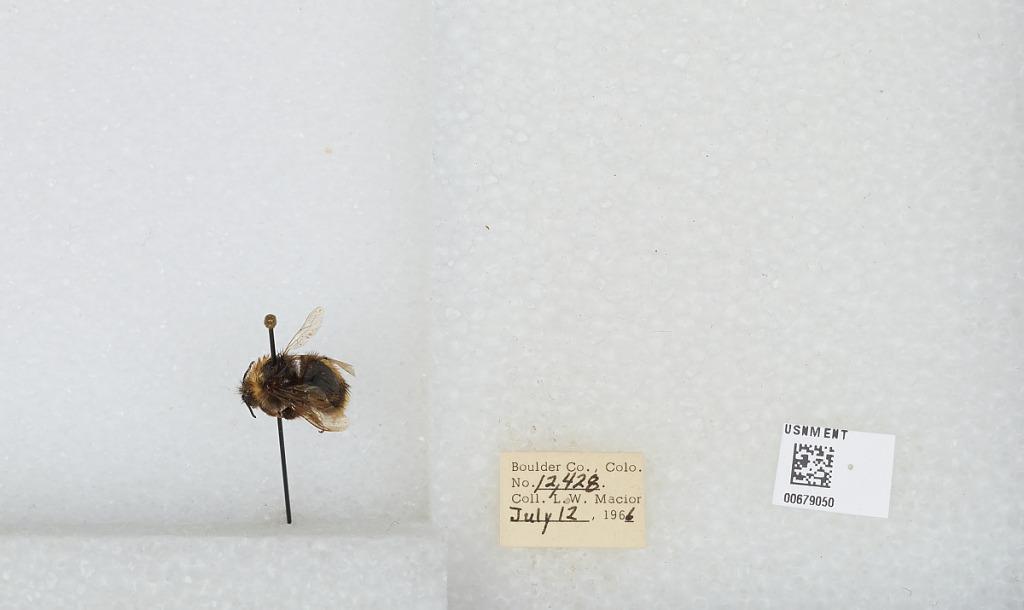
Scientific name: Bombus (Bombus) occidentalis Greene
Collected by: L. Macior
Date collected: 1966-7-12
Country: United States
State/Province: Colorado
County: Boulder
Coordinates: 40.015, -105.27